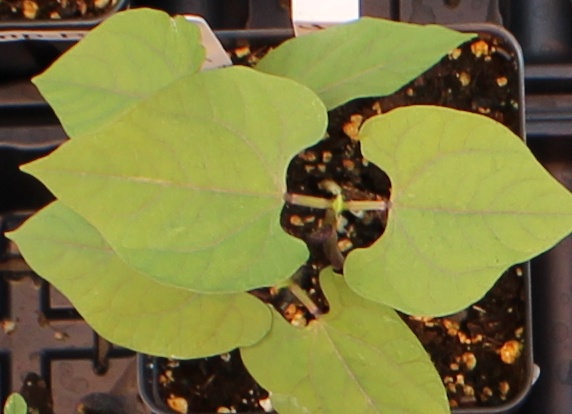
Label: Blackbean